The Neon Brotherhood

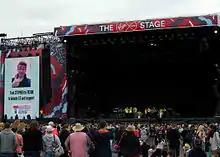
Neon Brotherhood live at V Festival

The song's speech by Sutton at the end was originally recorded for a charity Christmas song called "This Christmas" by songwriter Martin Stanyer's band, Naked Sunday.